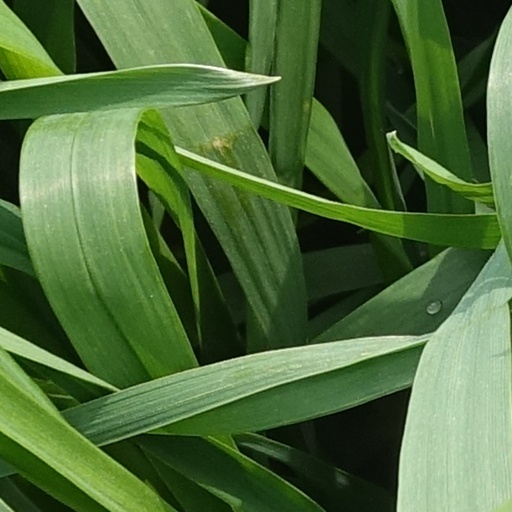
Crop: wheat